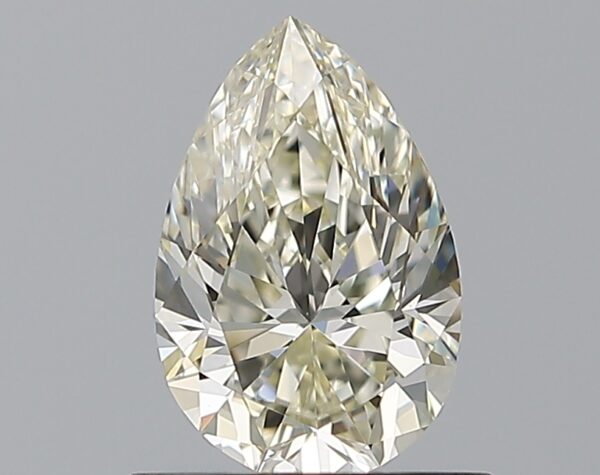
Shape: pear
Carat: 0.75
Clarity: VVS2
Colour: M
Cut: EX
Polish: EX
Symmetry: VG
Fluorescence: ST
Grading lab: GIA
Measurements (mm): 7.64 x 5 x 3.2